Lili Grün

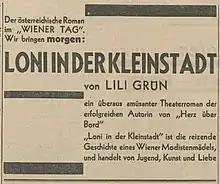
Announcement of "Loni in der Kleinstadt" in the "Wiener Tag" of 6 August 1935

In 1933, Neumann encouraged Grün to write a novel depicting life and work at a provincial theater. Grün received an advance payment for an exposé of this project, which enabled her to leave Vienna in October of that year and move to Prague and Paris with her partner Ernst Spitz. In November 1934, Grün wrote to the Zsolnay publishing house, "My health is not yet very good, I still have an elevated temperature, cough like an old horse, and am hoarse like a habitual drunkard." Her difficult economic and health situation considerably impaired her work on the novel. Grün wrote further: "in truth, it is really only weeks that separate me from the completion of my work. She would not be able to finish it, however, until the spring of 1935, after her return to Vienna and a stay at a health resort in a lung sanatorium in Merano, which was financed by donations. It was published in the Wiener Tag from August 7, to 13 September 1935, and on October 17 in a small edition of 2000 copies in the "Bibliothek zeitgenössischer Werke" in Zurich. There, Zsolnay Verlag published books by Jewish authors, which it apparently no longer wanted to include in its Vienna publishing program out of consideration for the German book market. The novel is dedicated to Ernst Spitz. AvivA Verlag published the novel in 2011 "under the contemporary, updated title "Zum Theater!"", because it was felt that the original title might be reminiscent of a juvenile book.